2011 Tirreno–Adriatico

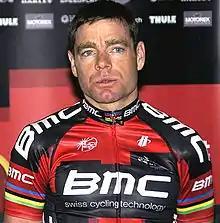
A man in his mid thirties wearing a black and red cycling jersey with white trim, and notable rainbow stripes around the biceps.

The first rider to break away for any length of time was 's Borut Božič, coming clear at the mark. He was joined shortly thereafter by a bridging Bert Grabsch, and just after Božič's initial escape, the duo had five minutes on the main field. That time gap held steady until the finishing circuits in Macerata began, and the team came forward to lead the chase. The lead was two minutes on the hill climb pass at the end of the first circuit but only 20 seconds on the intermediate sprint at the end of the second, and they were caught not long after.